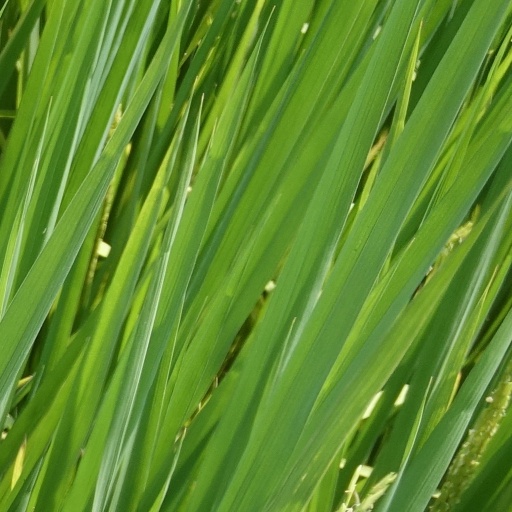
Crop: rice